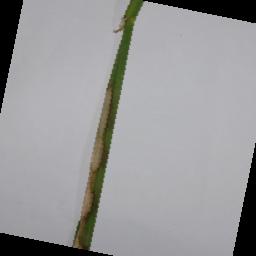
Label: Rice___Brown_Spot